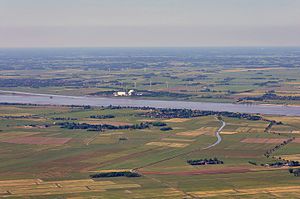
Stadland / Geografi
Foran Weser landskabet Osterstade,